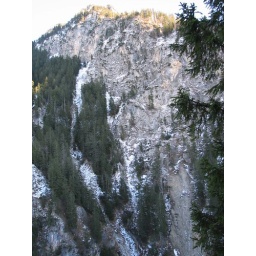
mountains near Neuschwanstein castle